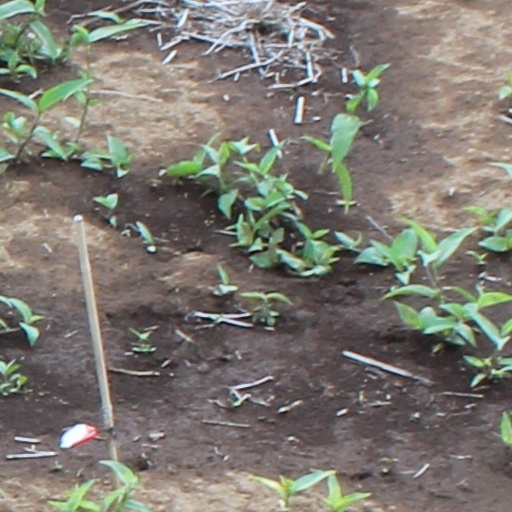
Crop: wheat